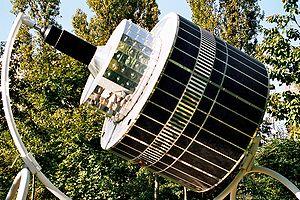
Météosat est une famille de satellites météorologiques réalisés sous maîtrise d'œuvre de l'Agence spatiale européenne. Géostationnaires, ils permettent l'observation en continu d'une zone précise du globe.